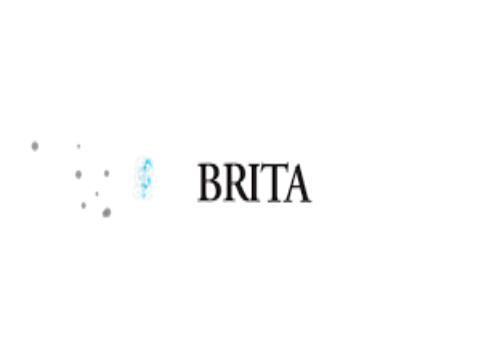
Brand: brita
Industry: Necessities